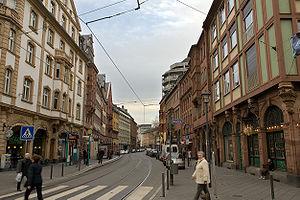
La Braubachstraße est une rue de la ville de Francfort-sur-le-Main, en Allemagne. Elle traverse la vieille ville d'est en ouest et passe à proximité de la Paulsplatz (Francfort), du Römerberg et de la Berliner Straße.